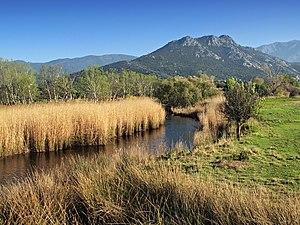
Belgodère (Corse) - Le Regino en aval de son embouchure
Le Regino ou fiume di Regino est un petit fleuve côtier français qui coule en Corse, dans le département de Haute-Corse, et qui se jette dans la mer Méditerranée.
Belgodère est une commune française située dans la circonscription départementale de la Haute-Corse et le territoire de la collectivité de Corse. Elle appartient à l'ancienne piève de Tuani, en Balagne.